Herbert George Flaxman Spurrell

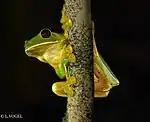
The gliding tree frog (Agalychnis spurrelli), named in honour of Spurrell.

Spurrell's zoological research led to the discovery and classification of fish, reptiles and frogs from South America and West Africa, particularly from Colombia and the Gold Coast. He donated several specimens to London Zoo, and in recognition of his work was elected a Fellow of the Zoological Society.